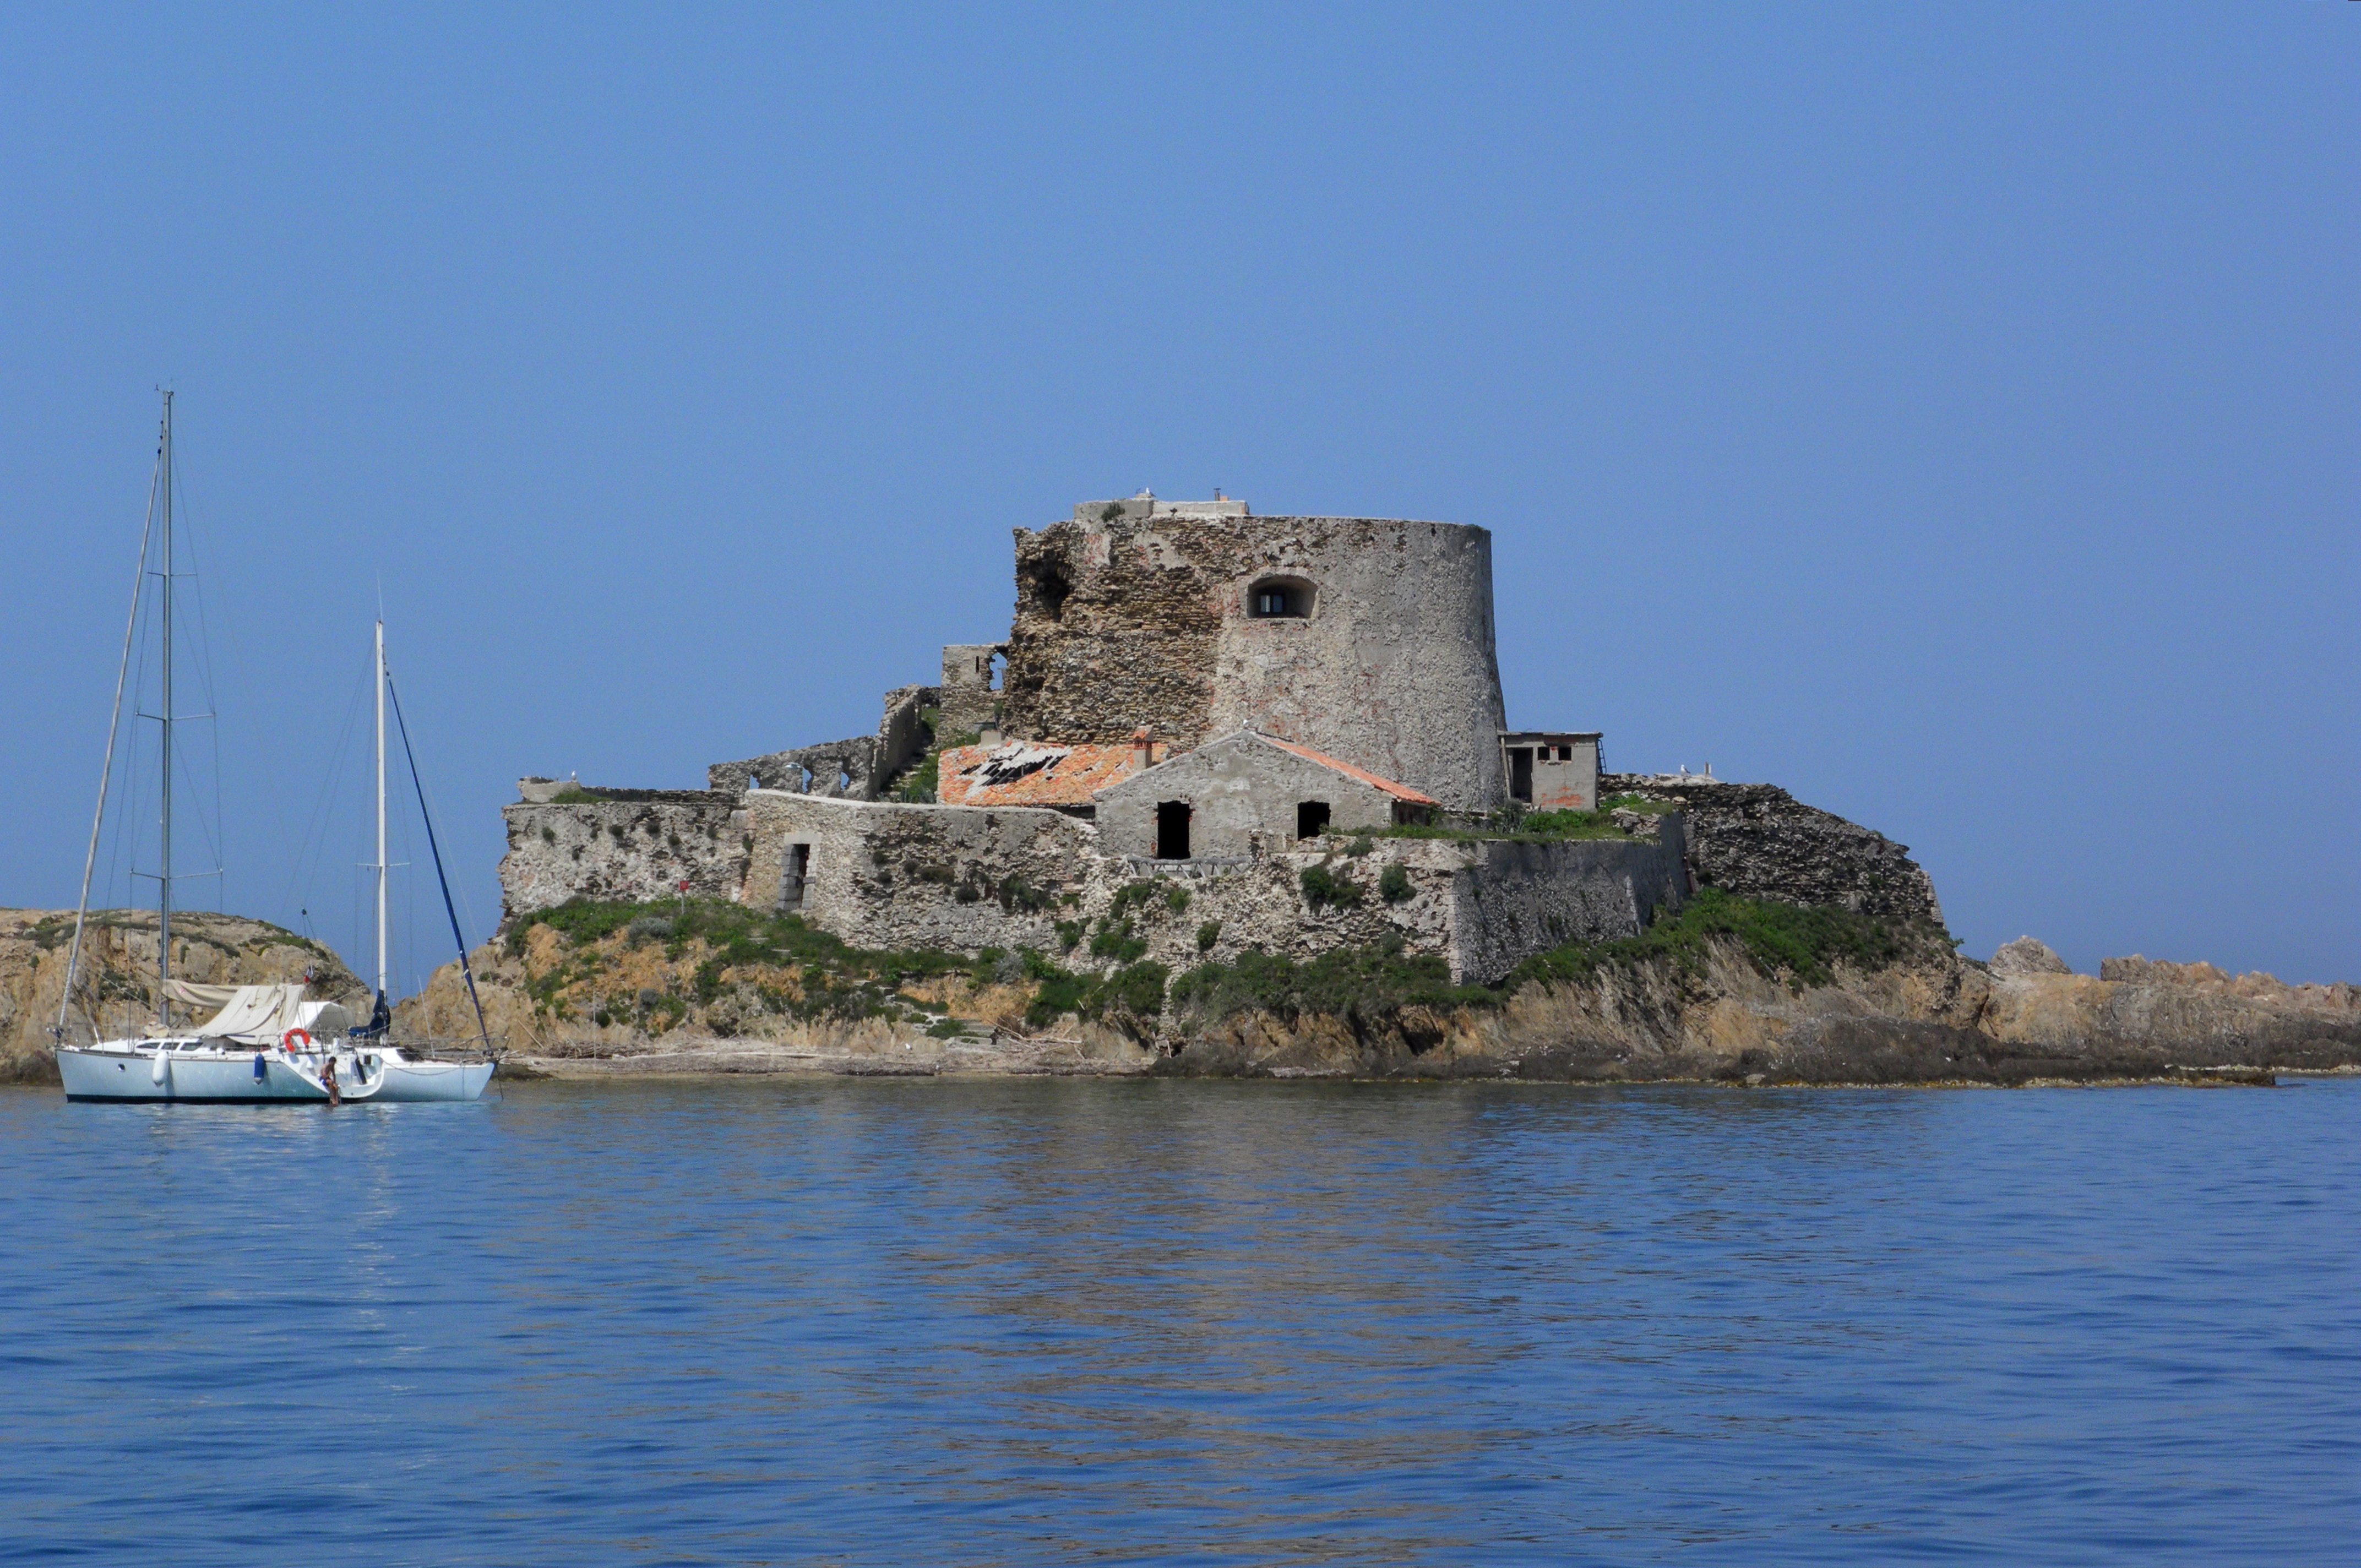
sea, coast, boat, building, cliff, france, mediterranean, vehicle, tower, bay, island, castle, fortification, terrain, waterway, vela, cape, sailing ship, browse, c te d azur